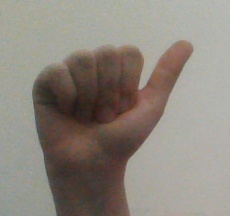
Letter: dhad